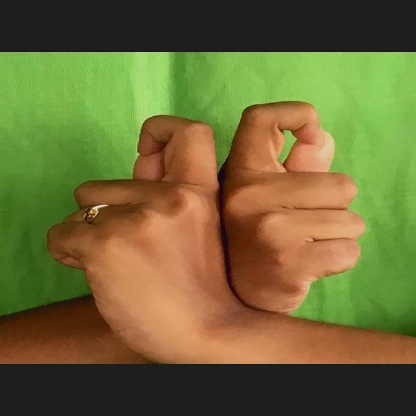
Mudra: Berunda